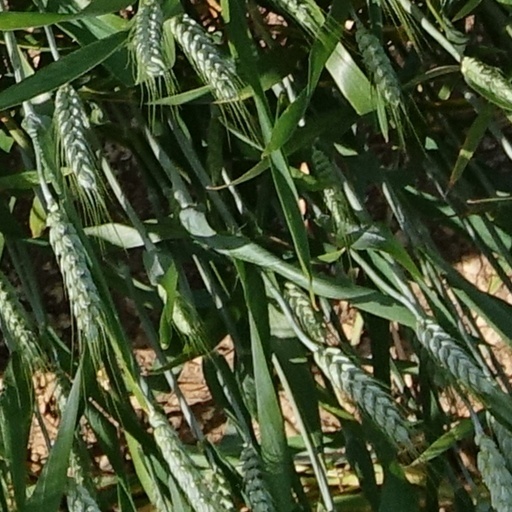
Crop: wheat